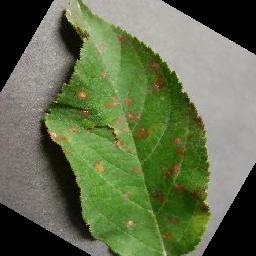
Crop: apple
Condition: cedar_rust